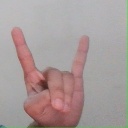
अक्षर: श